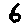
Label: 6